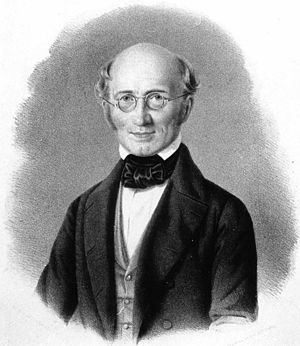
Friedrich Eduard Beneke
Friedrich Eduard Beneke.
Friedrich Eduard Beneke var en tysk filosof.